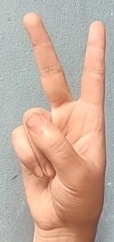
ASL sign: 2